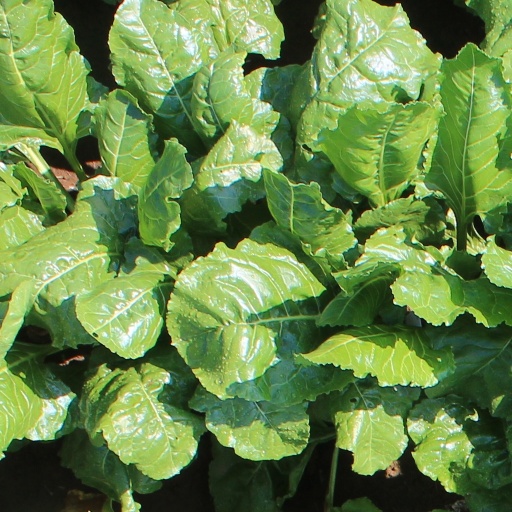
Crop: sugar beet